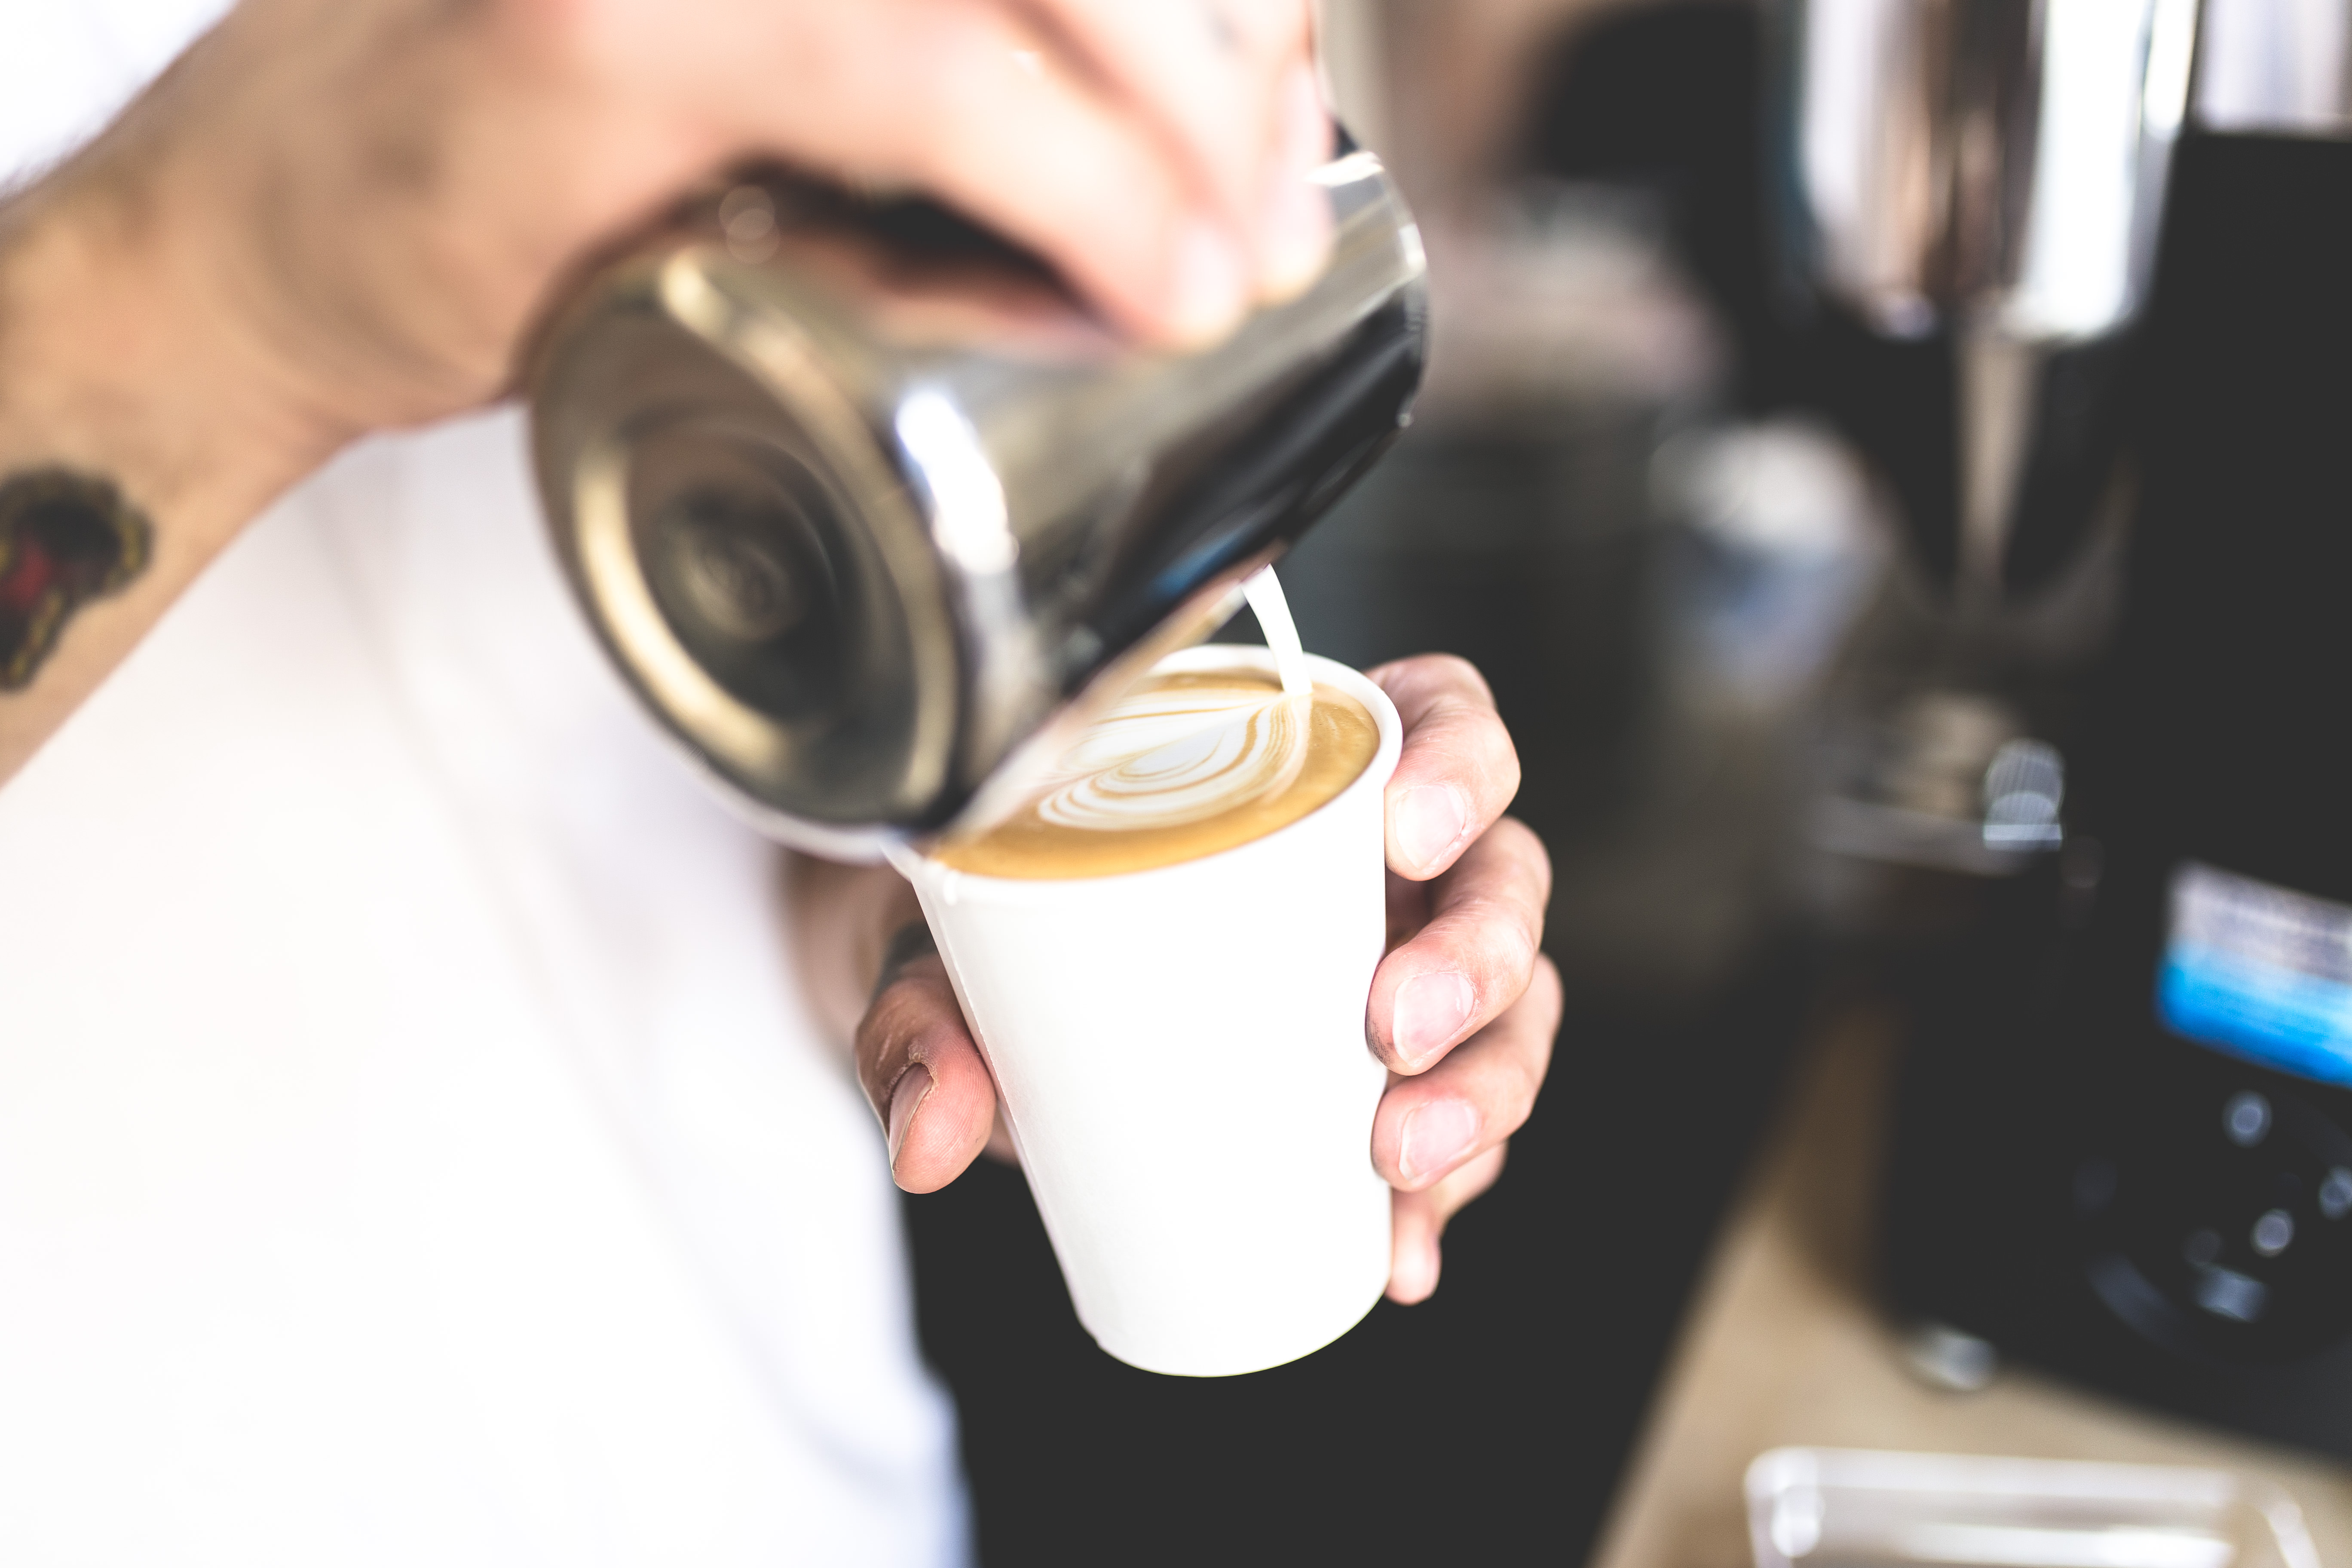
hand, man, coffee, technology, cup, cappuccino, finger, equipment, human, drink, breakfast, milk, espresso, cream, alcohol, brand, caffeine, indoors, latte art, adult, barista, sense